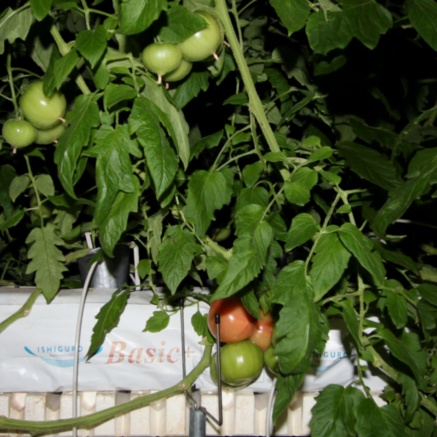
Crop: tomato